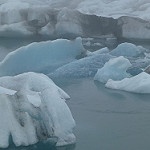
Label: glacier